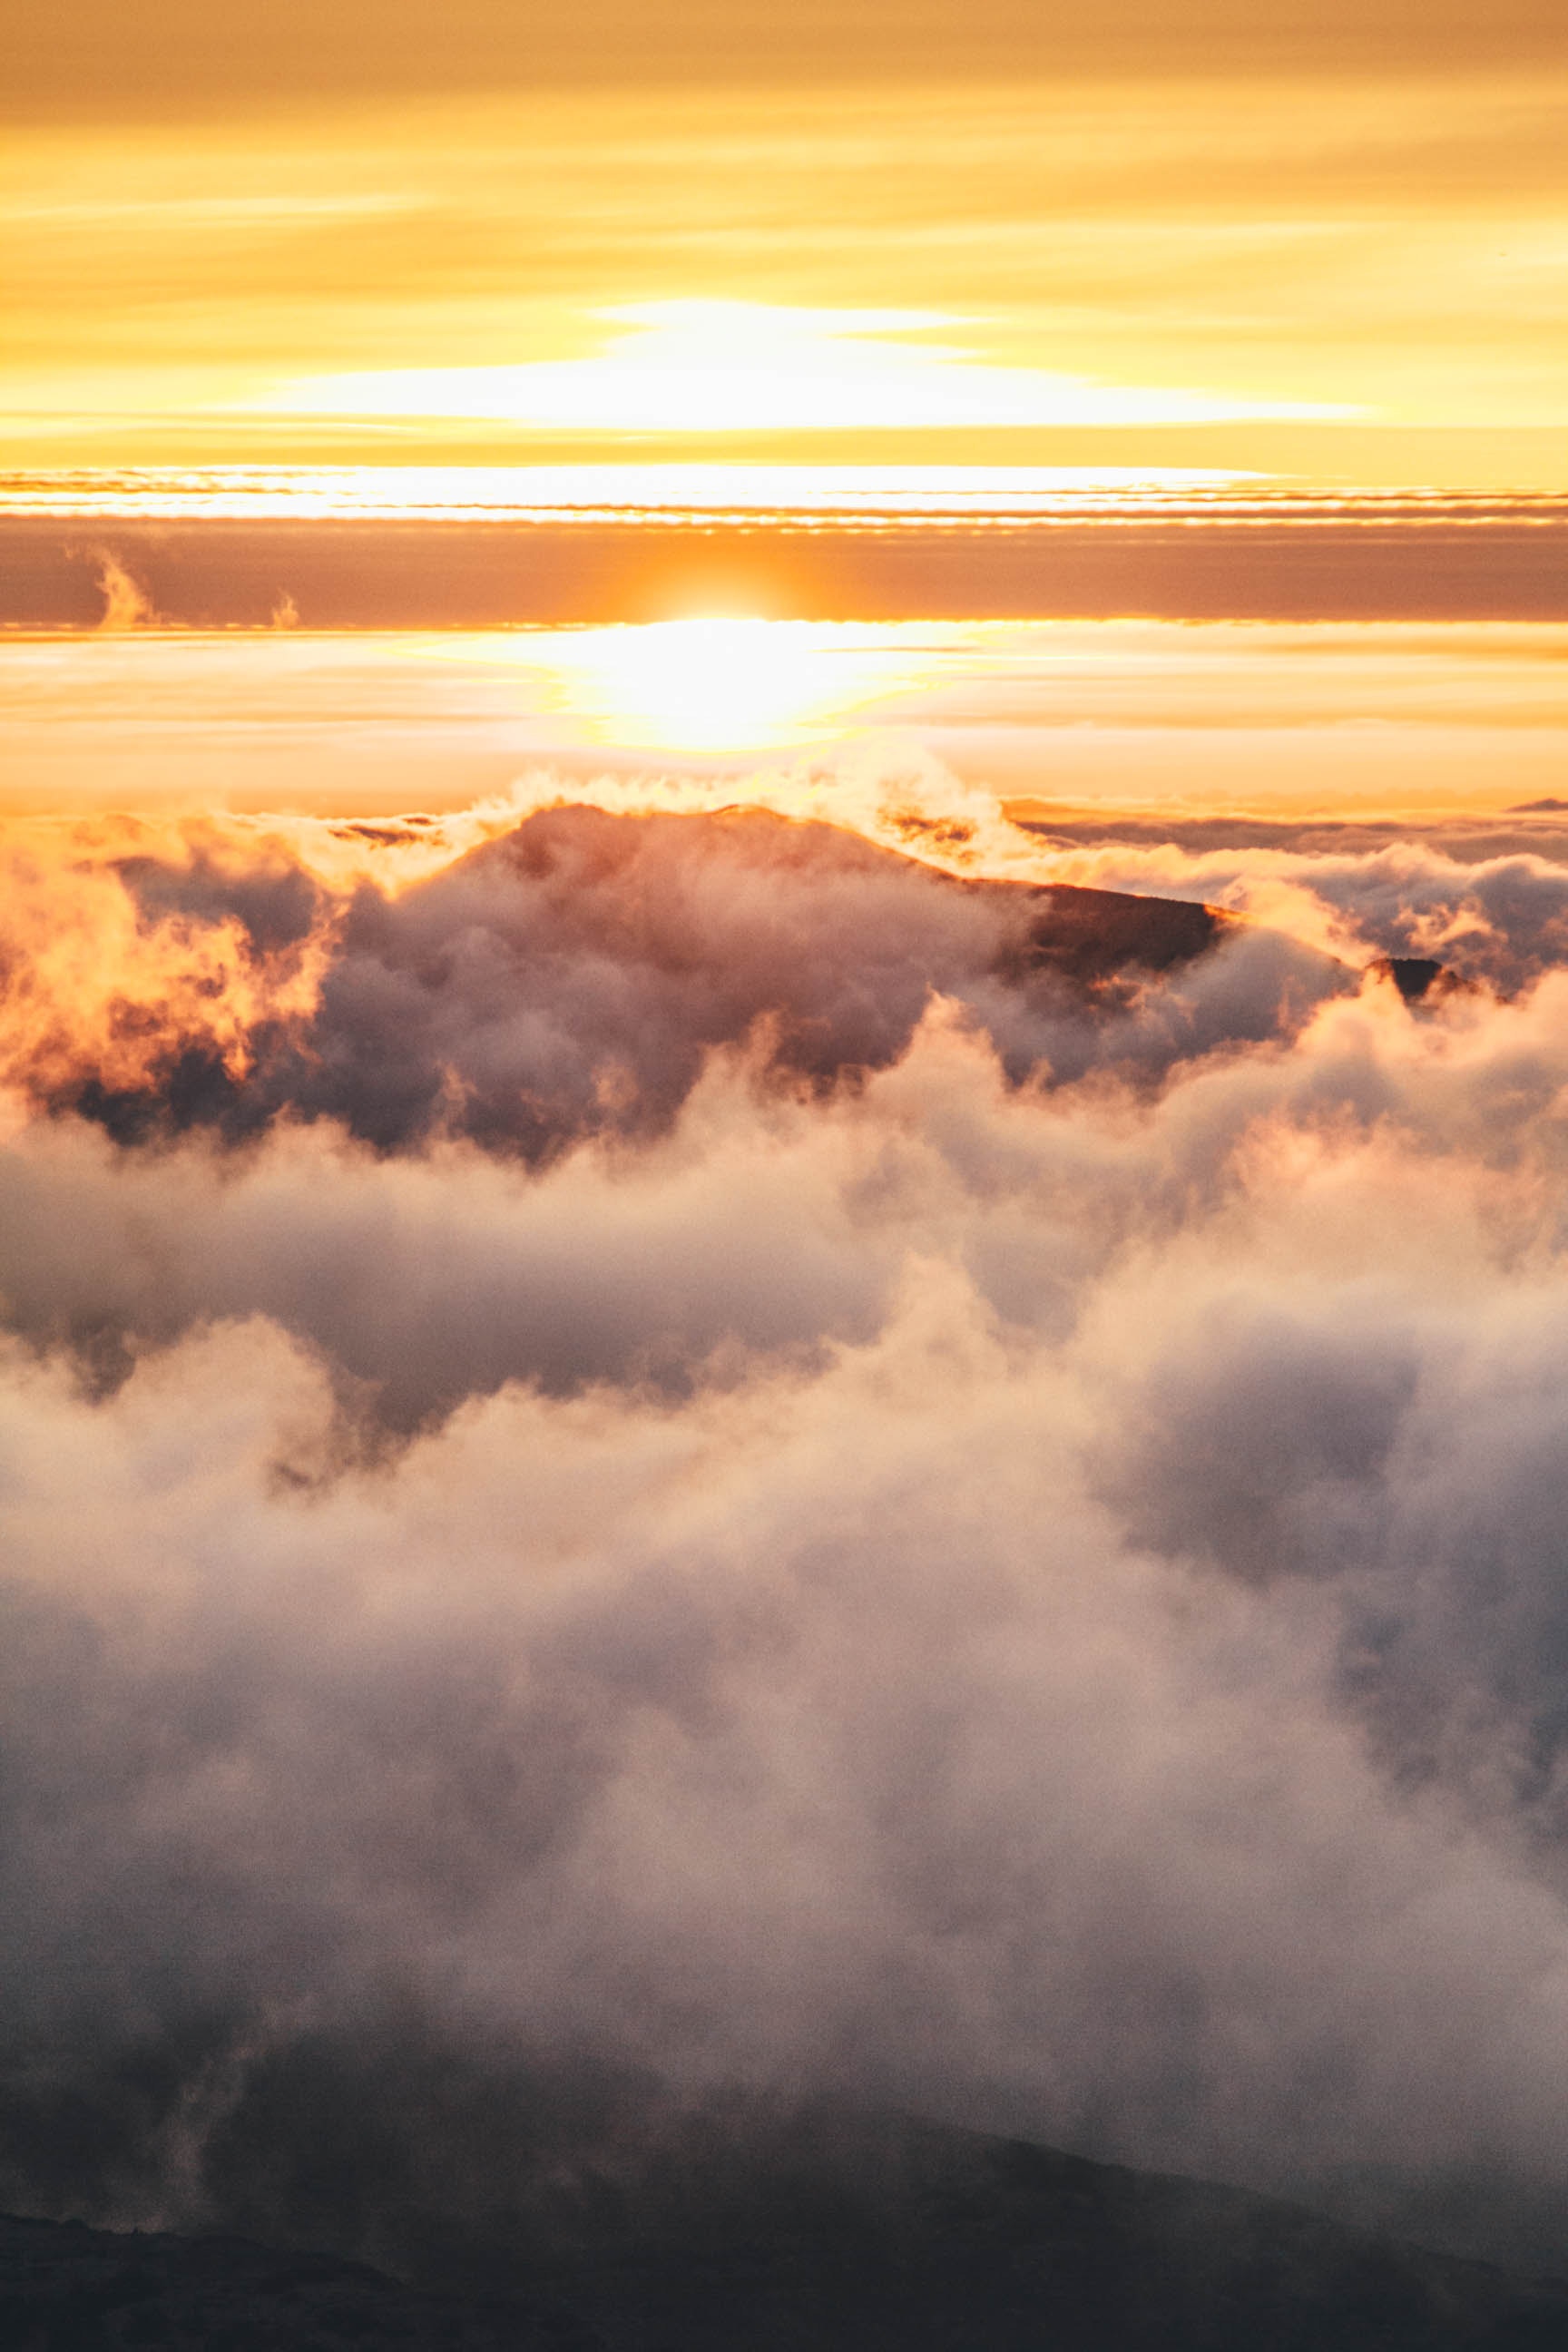
horizon, cloud, sky, sun, sunrise, sunset, sunlight, morning, dawn, atmosphere, dusk, daytime, evening, cumulus, calm, afterglow, meteorological phenomenon, atmosphere of earth, computer wallpaper, red sky at morning